Mount Tendürek

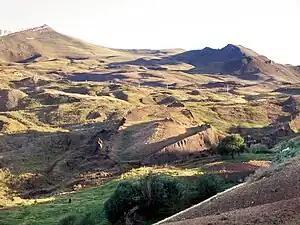
The Durupınar site, which has been linked to Noah's Ark.

East of Mount Tendürek is the Durupınar site, which due to its size, ship-like shape and big aggregate structure is considered by some, without evidence, to be the remains of Noah's Ark.